Sindanglaya

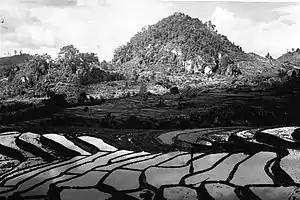
Rice terraces near Sindanglaya (1900-1940)

Sindanglaya is a town in West Java, Indonesia between Bogor and Cianjur.